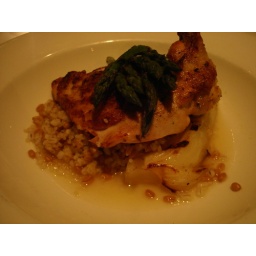
Crispy Statler chicken breast marinated in preserved lemon and parsley with roasted asparagus, fennel and five grain risotto